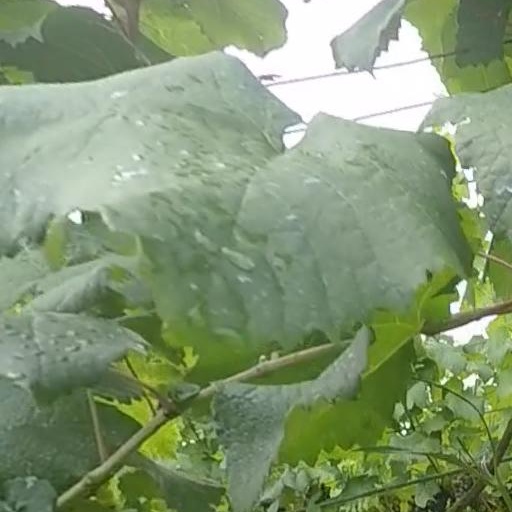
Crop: grape